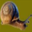
Label: snail